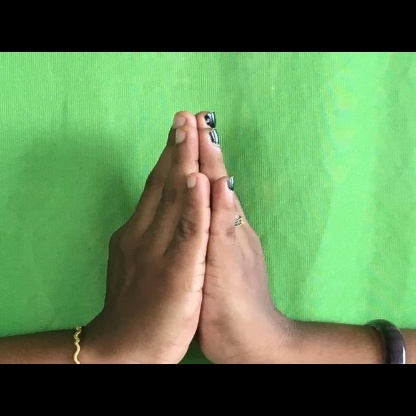
Mudra: Anjali